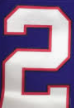
Number: 2